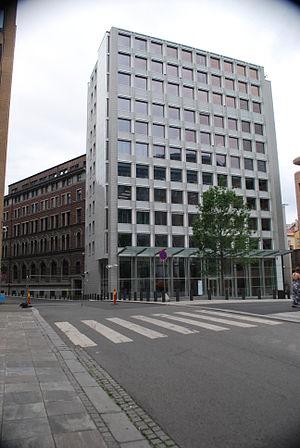
Le ministère royal norvégien de l'Agriculture et de l'Alimentation - abrégé LMD - est le ministère de l'Agriculture du gouvernement du Royaume de Norvège. Il est chargé de la politique alimentaire et agricole, de la production à la consommation. Le budget du ministère était, en 2012, de 16,5 milliards de couronnes norvégiennes.